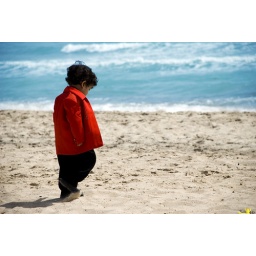
boy in red